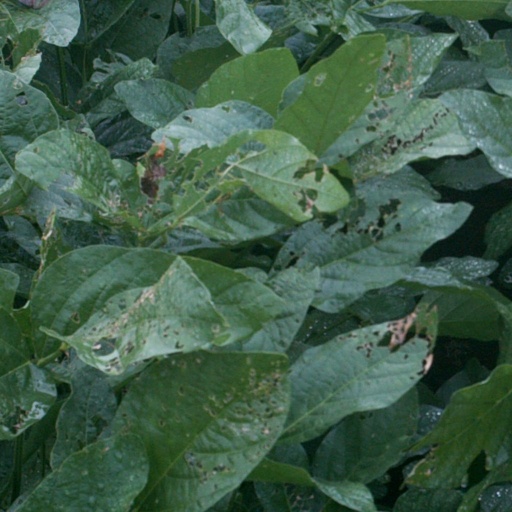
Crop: soybean